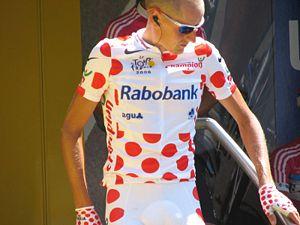
L'équipe cycliste Jumbo-Visma est une équipe néerlandaise de cyclisme professionnel sur route créée en 1996 et ayant le statut d'équipe World Tour.